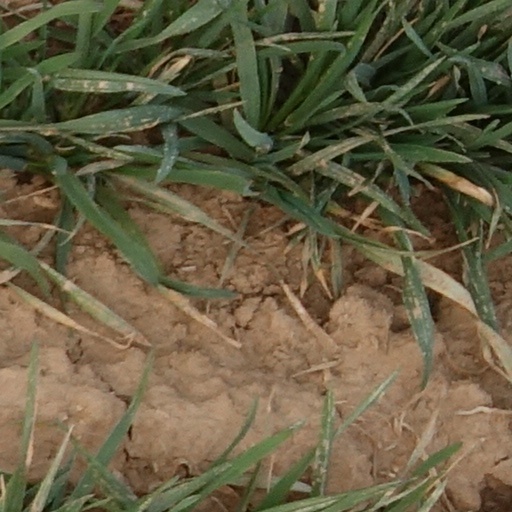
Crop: wheat